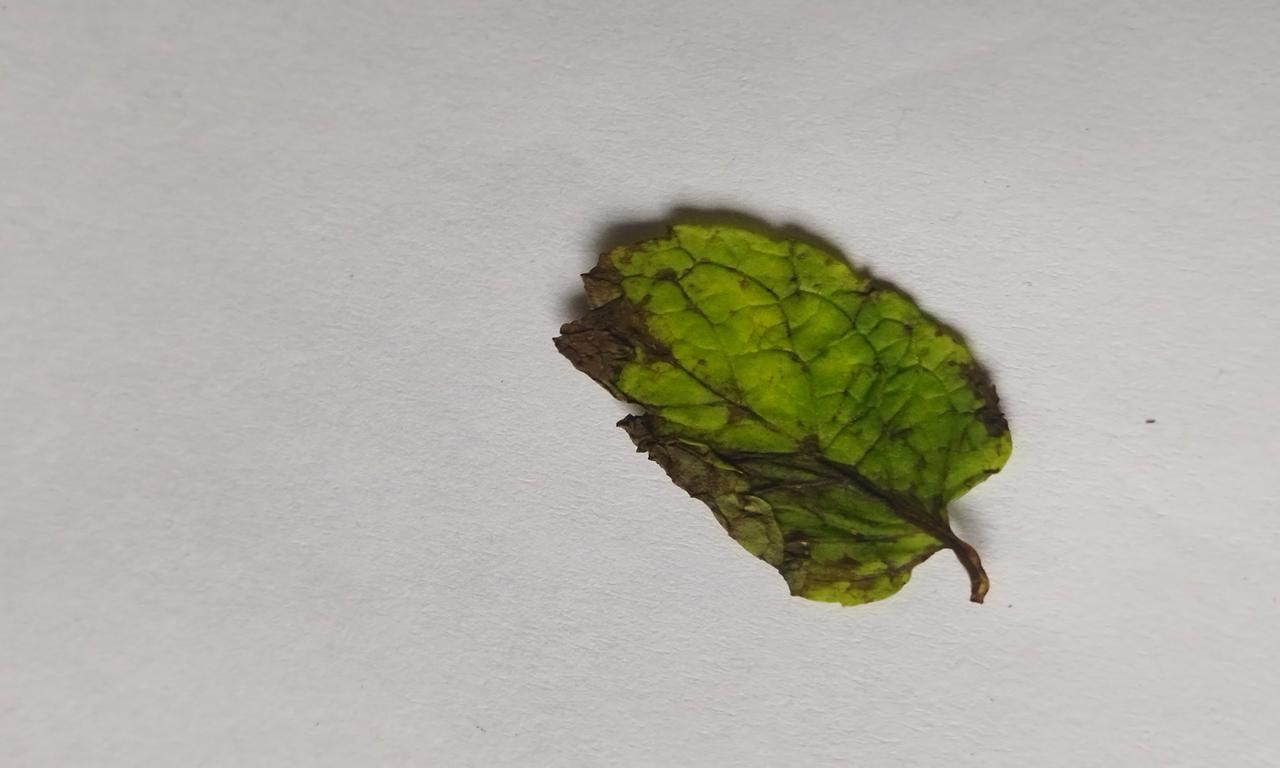
Label: Spoiled